Alejandro Gómez (politician)

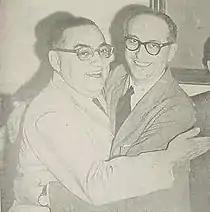
Frondizi and Gómez formed a splinter ticket following the UCR's fractious 1956 convention. Once elected, however, policy differences led to Gómez's resignation.

Frondizi and Gómez had met in 1942, and became friends. Gómez was named political director of the campaign, and as such worked to prevent rifts in the UCRI, notably in Río Negro Province, where a dissident "Green List" had emerged from within UCRI ranks. Gómez persuaded a number of top Green List candidates to rejoin the official UCRI list, and thus neutralized the rival faction; among those so persuaded was Senatorial candidate José María Guido, who was elected and would, in 1962, become President of Argentina. The UCRI ticket received the exiled Perón's endorsement late in the campaign, and the duo won the 1958 elections by 17% over Balbín's UCRP. They were inaugurated on May 1.